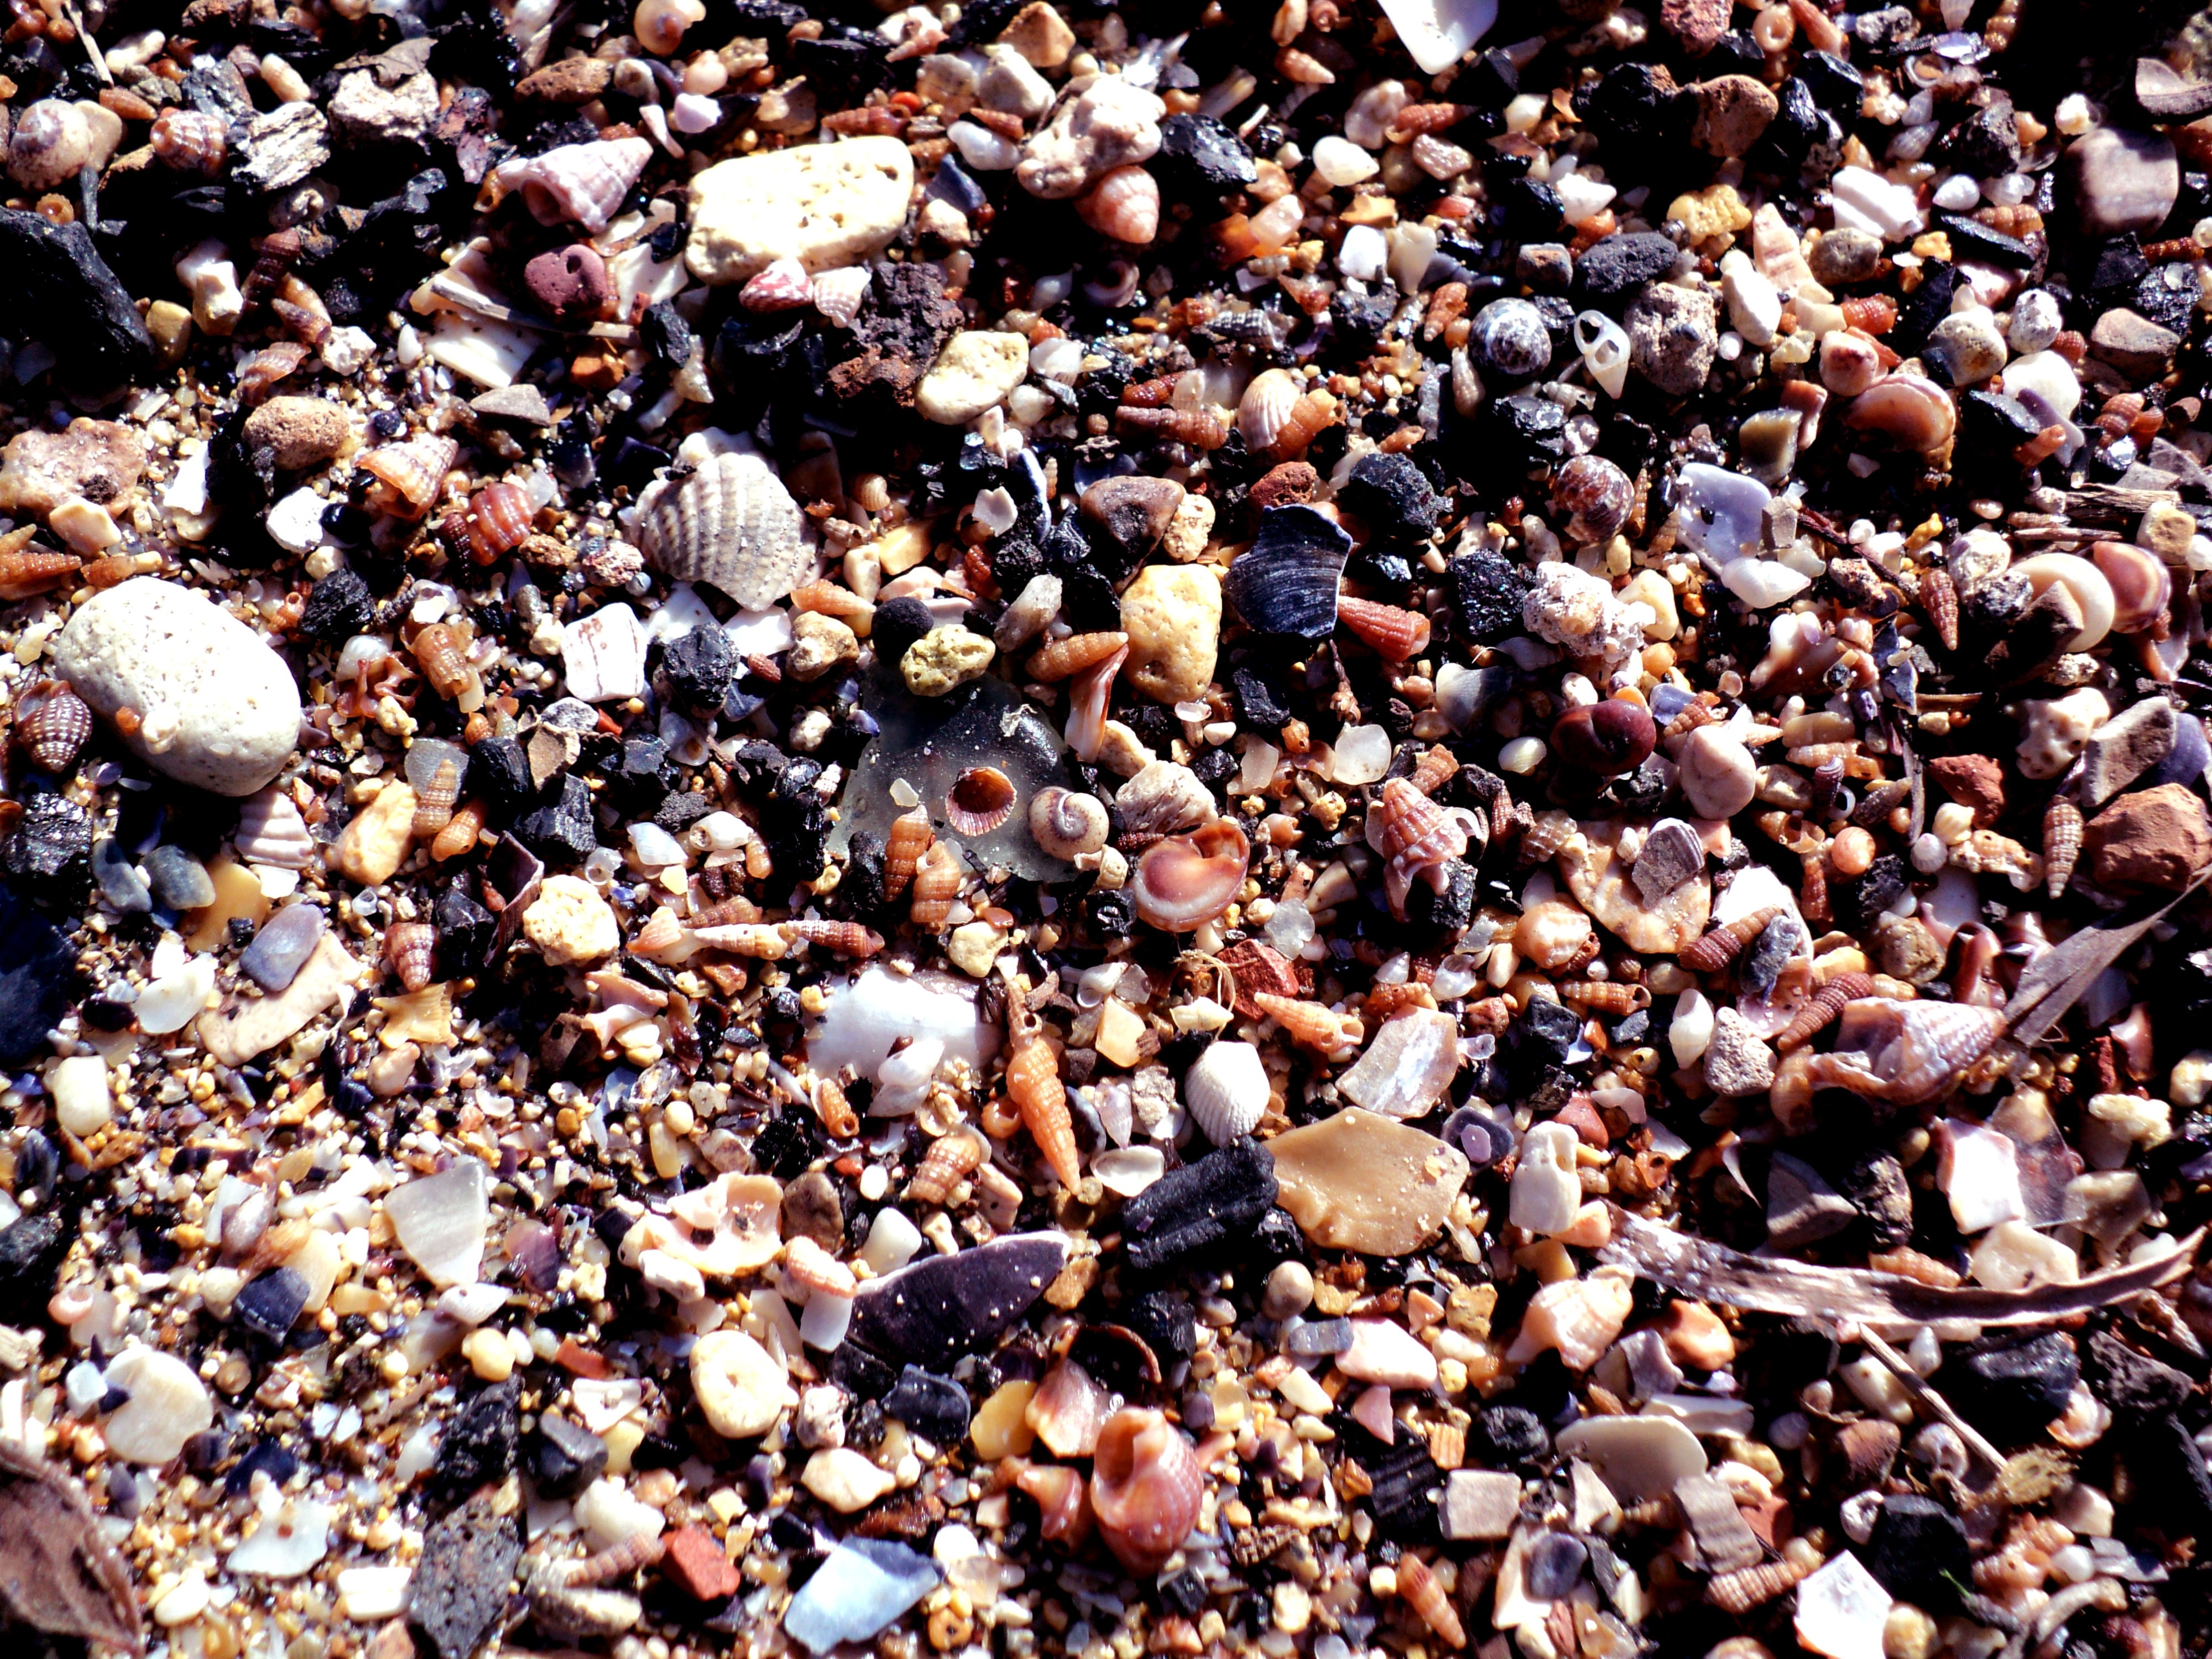
beach, sea, sand, people, crowd, audience, material, seashells, waste